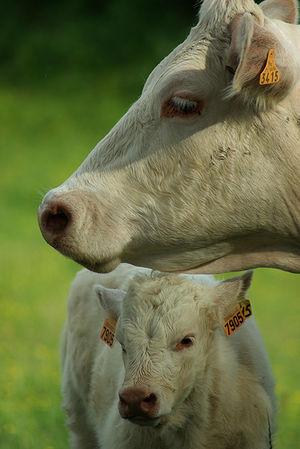
Vache charolaise et son veau.
Dompierre-les-Ormes est une commune française située dans le département de Saône-et-Loire en région Bourgogne-Franche-Comté.
La charolaise est une race bovine française originaire de la région de Charolles en Bourgogne, vouée principalement à la production de viande, dont les individus sont de grand gabarit et de couleur blanche unie tirant parfois vers le crème.